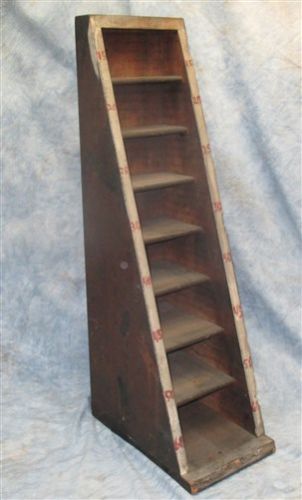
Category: cabinet